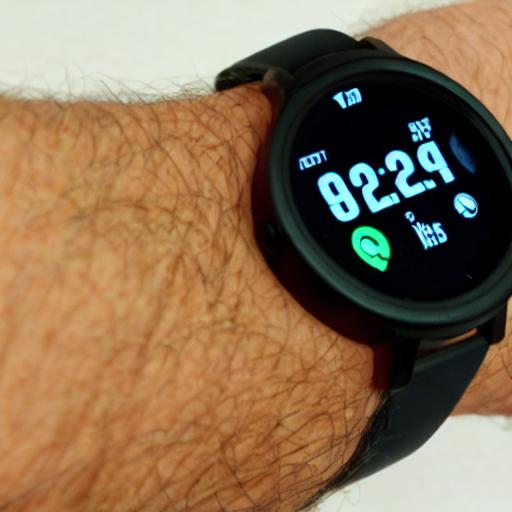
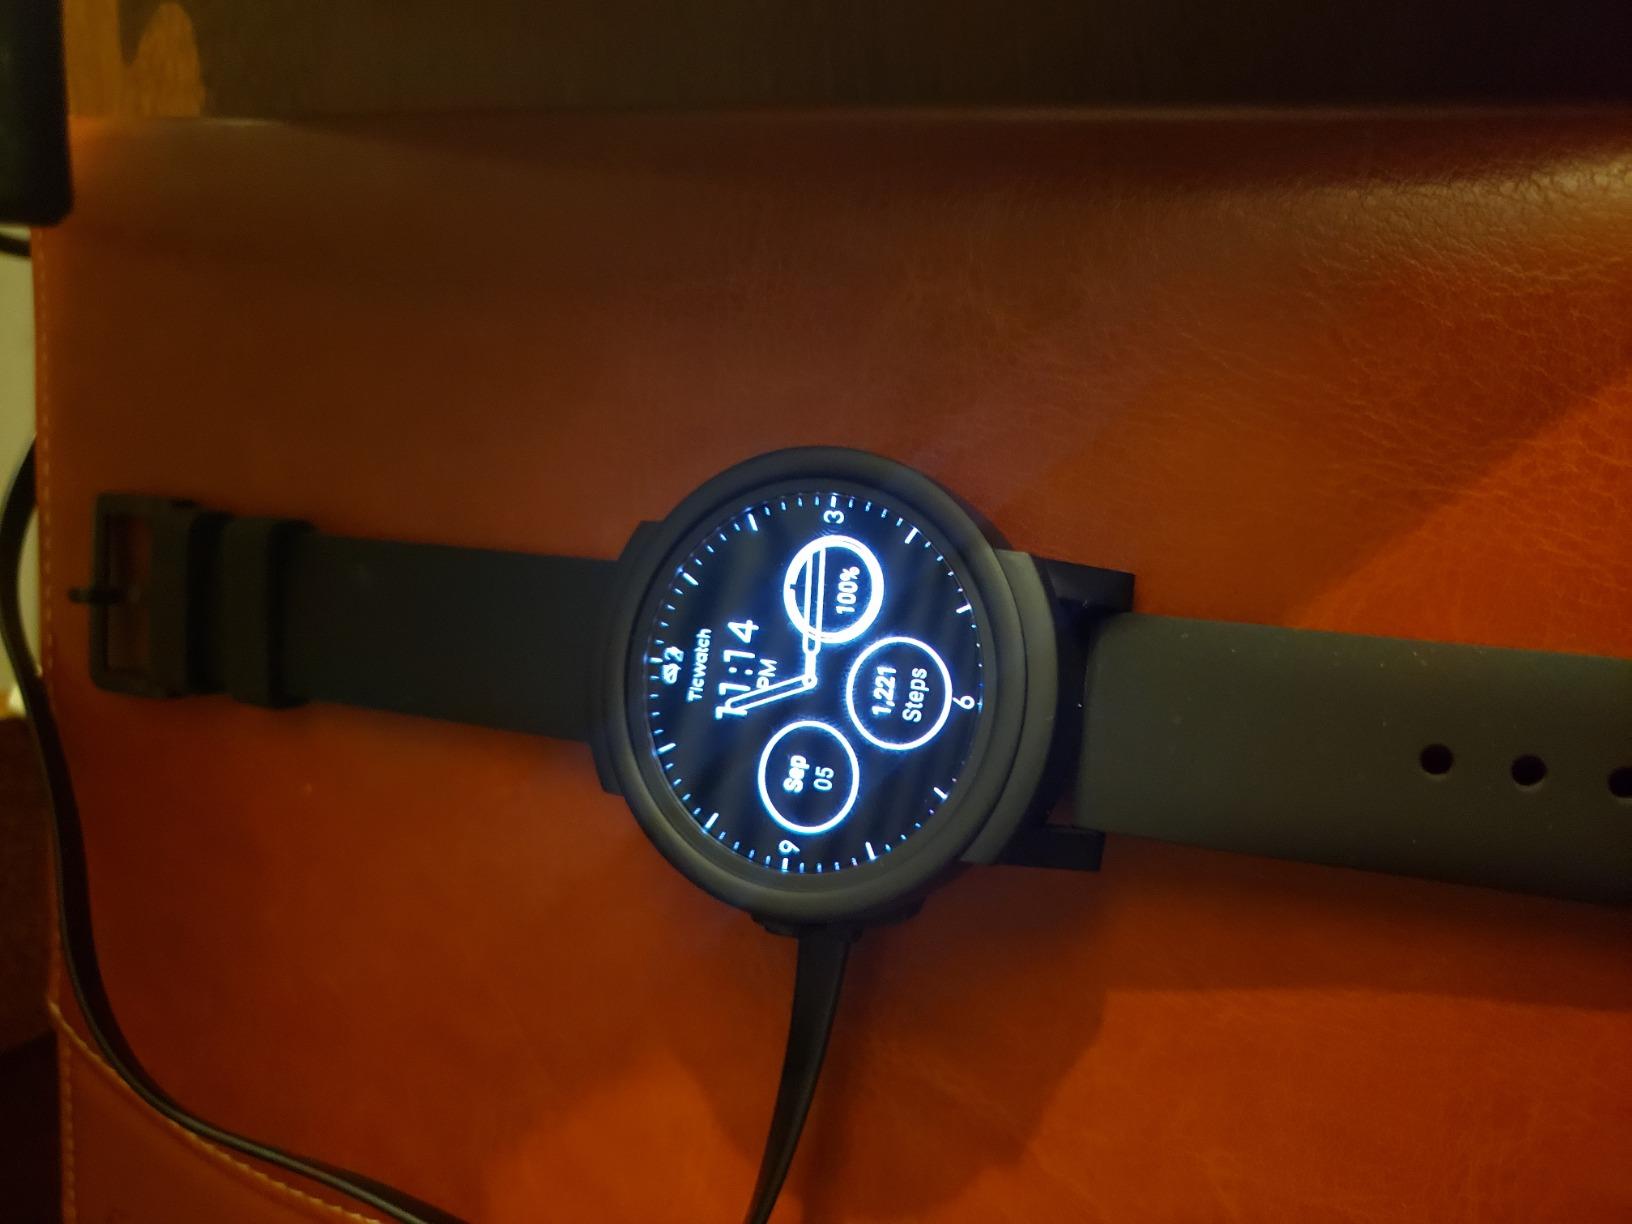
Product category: smartwatch
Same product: no